Franz Heim

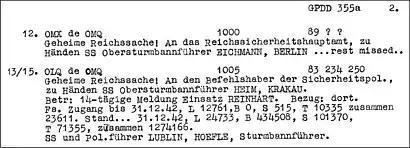
Höfle Telegram from deputy commander of Aktion Reinhard, Hermann Höfle, 15 January 1943 listing number of arrivals in four extermination camps, 1942 total: 1,274,166 Jews

Heim became known in contemporary Holocaust historiography because of the Höfle Telegram, which was intercepted and decoded by the British. He was the listed recipient of the Aktion Reinhard tally of 1,274,166 Jews murdered in the gas chambers of four death camps during the deadliest phase of the Holocaust in Poland. At the time, Heim held the rank of "Obersturmbannführer". The top secret radiogram was sent to him from the city of Lublin by "Sturmbannführer" Hermann Höfle on 11 January 1943 confirming the progress of the Final Solution of the Jewish Question.